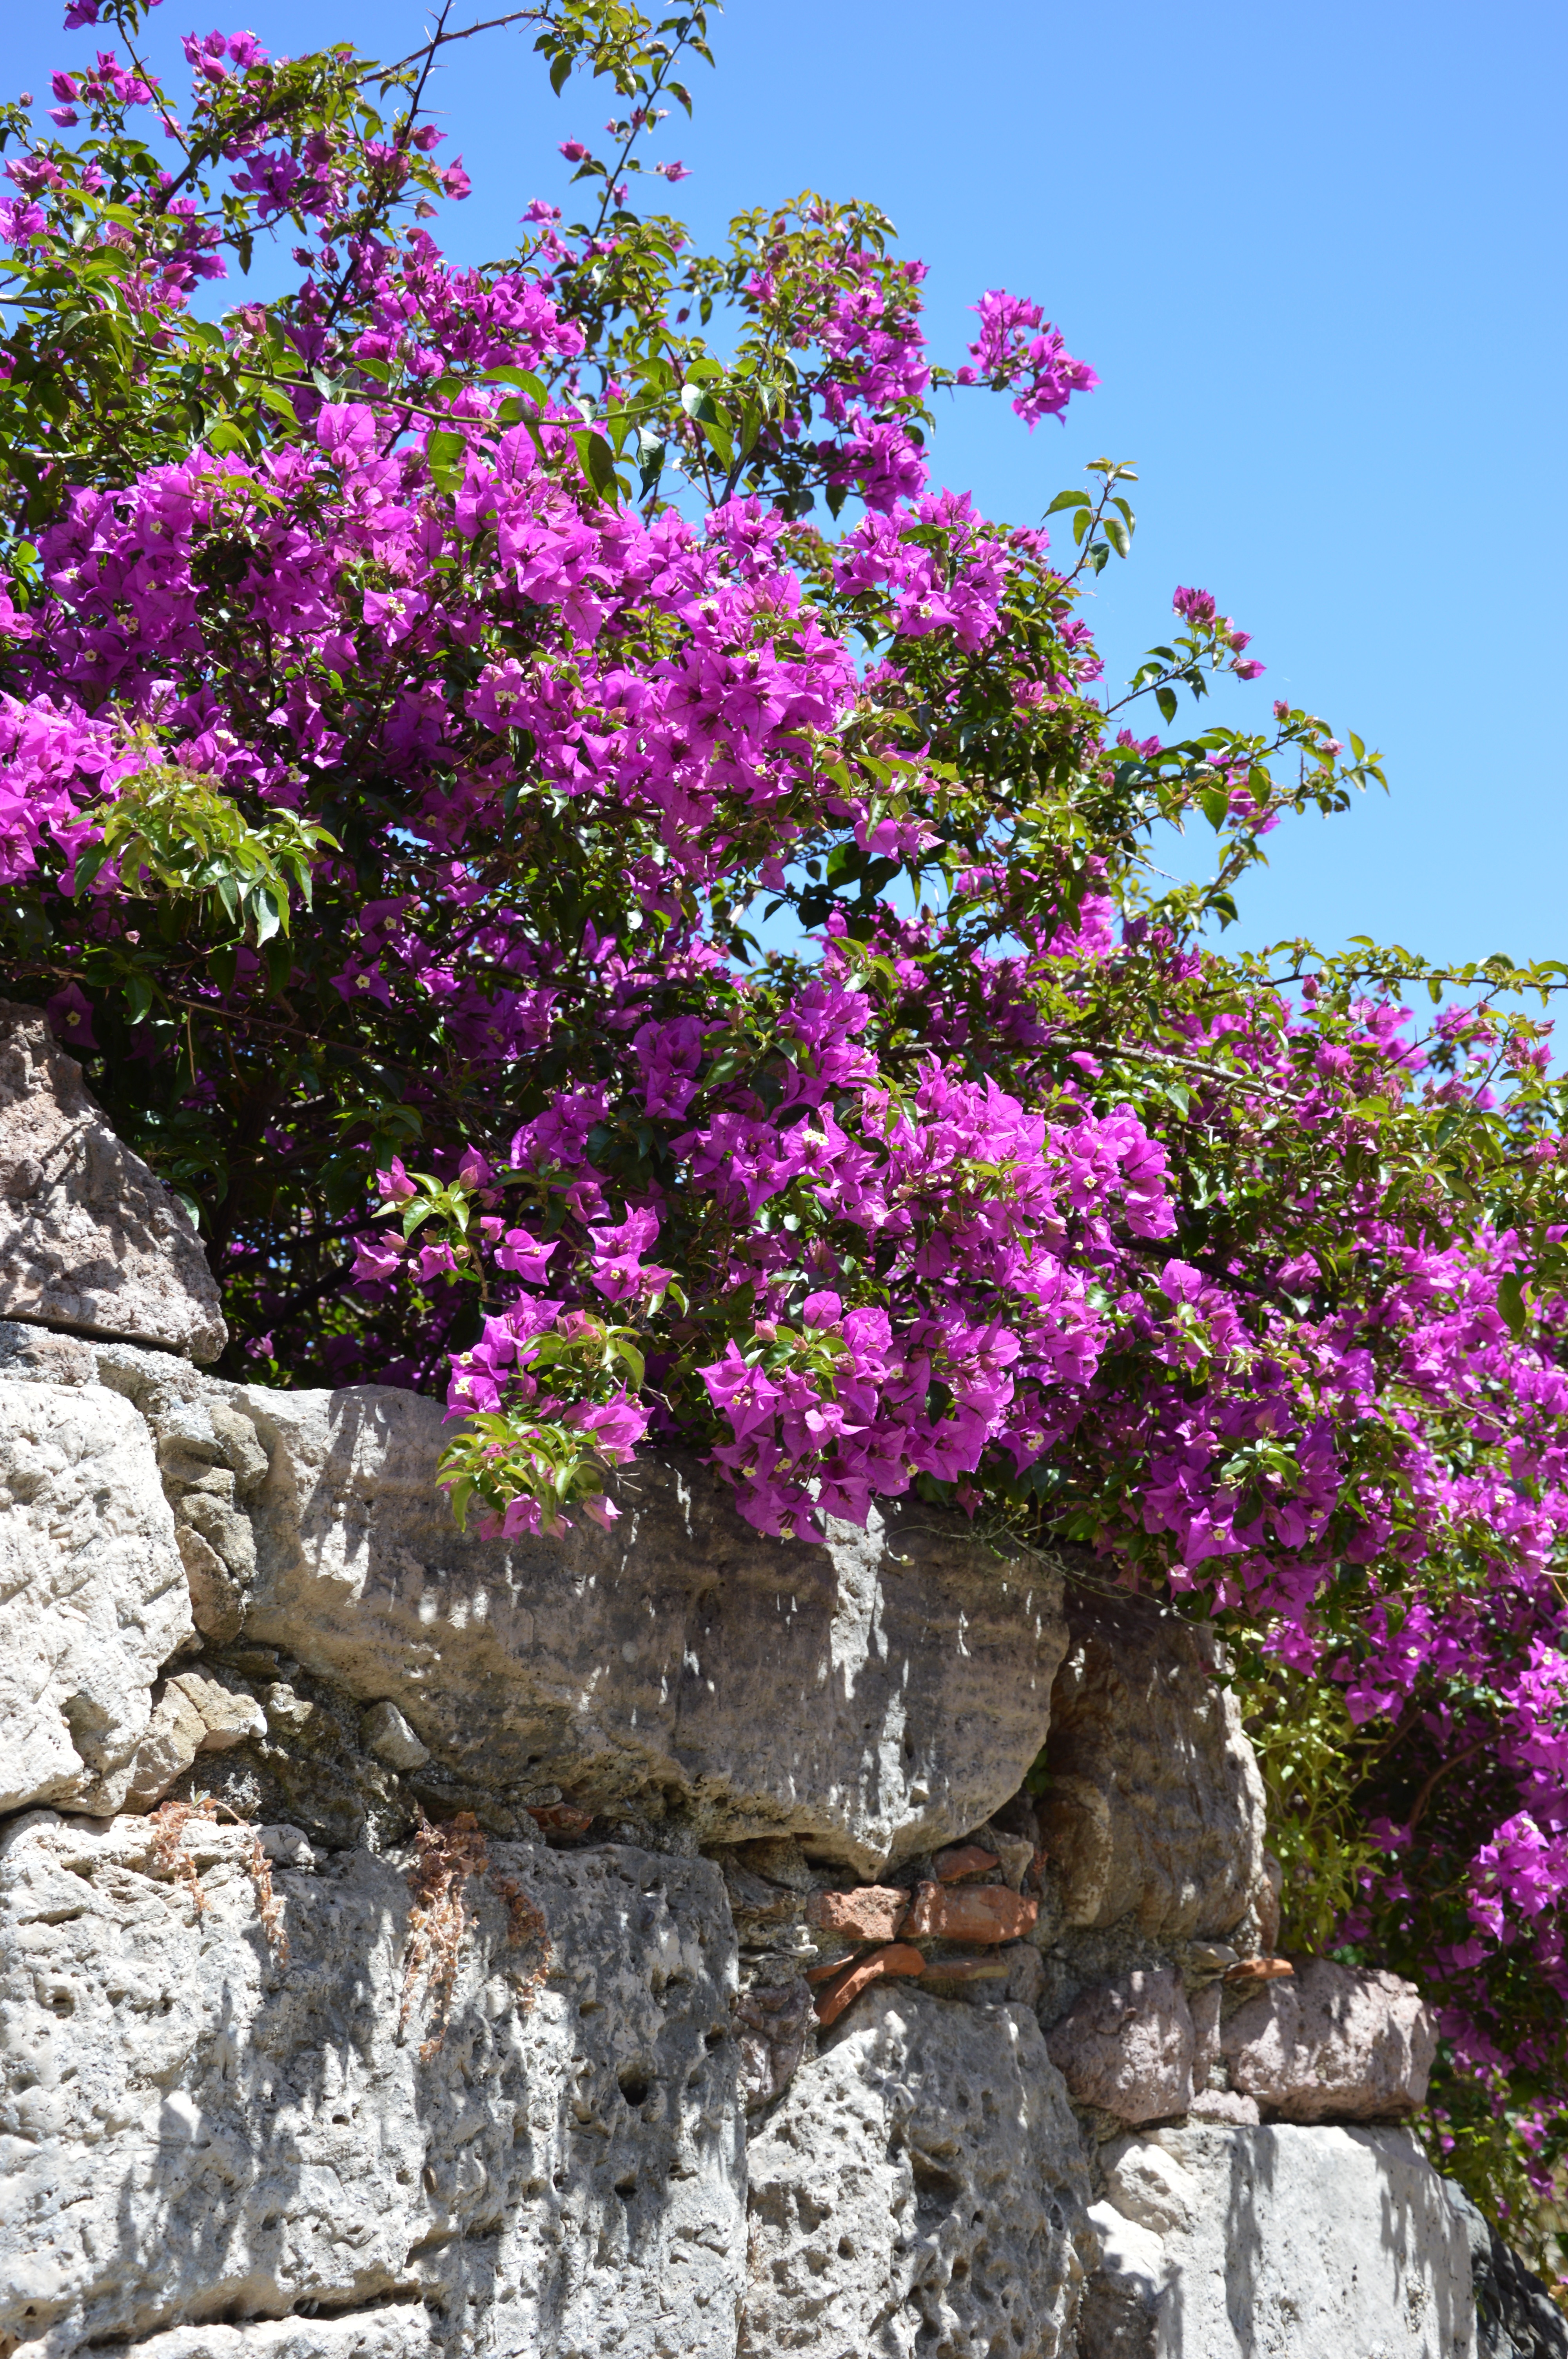
tree, blossom, plant, flower, purple, botany, garden, flora, flowers, shrub, rhododendron, lilac, sand stone, flowering plant, bourgonvillea, woody plant, land plant